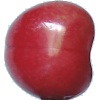
Label: Cherry 2